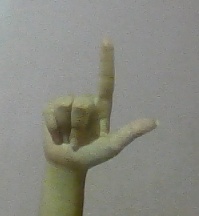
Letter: laam